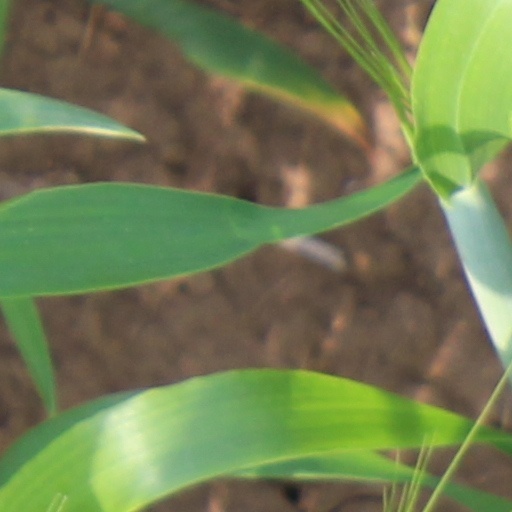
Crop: wheat